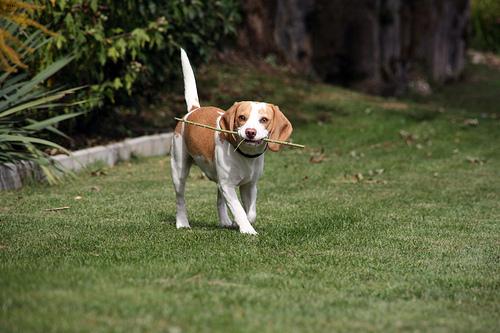
Breed: beagle